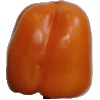
Label: orange_pepper